England Squadron

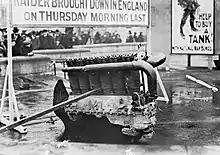
The engine of a Gotha V, shot down on 18 December 1917, put on public display at Trafalgar Square.

There was a pause in operations caused by bad weather, during which Klein was awarded the "Pour le Mérite". When fine weather finally returned on 31 October, it coincided with the next full moon, the "hunter's moon". In view of the disappointing results in London so far, it was decided to resurrect a plan originally devised for the airship raids, by which large numbers of incendiary bombs would create numerous large fires in the capital, overwhelming the ability of the London Fire Brigade to extinguish them. An improved version of incendiary was employed, with each aircraft carrying a half-and-half mix of them with conventional high explosive (HE) bombs. 22 Gothas took off; all of them reached the English coast but strong crosswinds blew many of them off course causing them to abandon London as a target and instead bombed coastal towns on their return flight. Perhaps as few as five aircraft reached the metropolitan area and hit three main areas; Erith and Slade Green in the southeast, the Isle of Dogs, Greenwich and Charlton in the east and Tooting and Streatham in the south. Although a paint factory had been burned down, many of the incendiaries had either failed to ignite or had landed harmlessly in open spaces. Fog over the landing grounds in Belgium resulted in five Gothas being written-off in landing accidents.